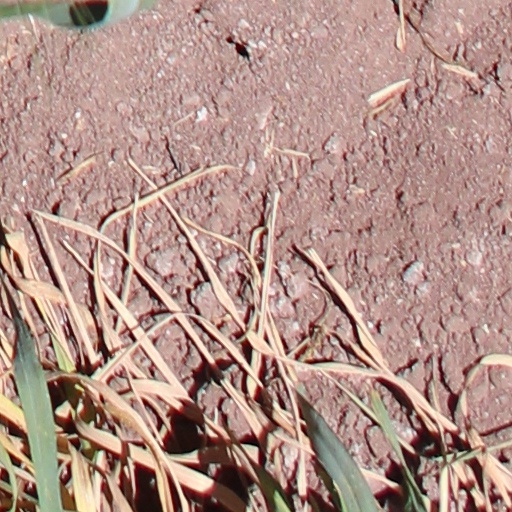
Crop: wheat